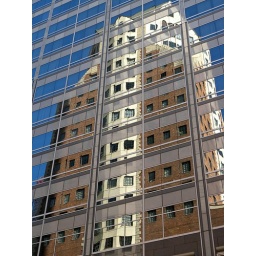
Reflections of the Biltmore Hotel's office tower in the glass curtain wall of the Gas Company building in downtown Los Angeles